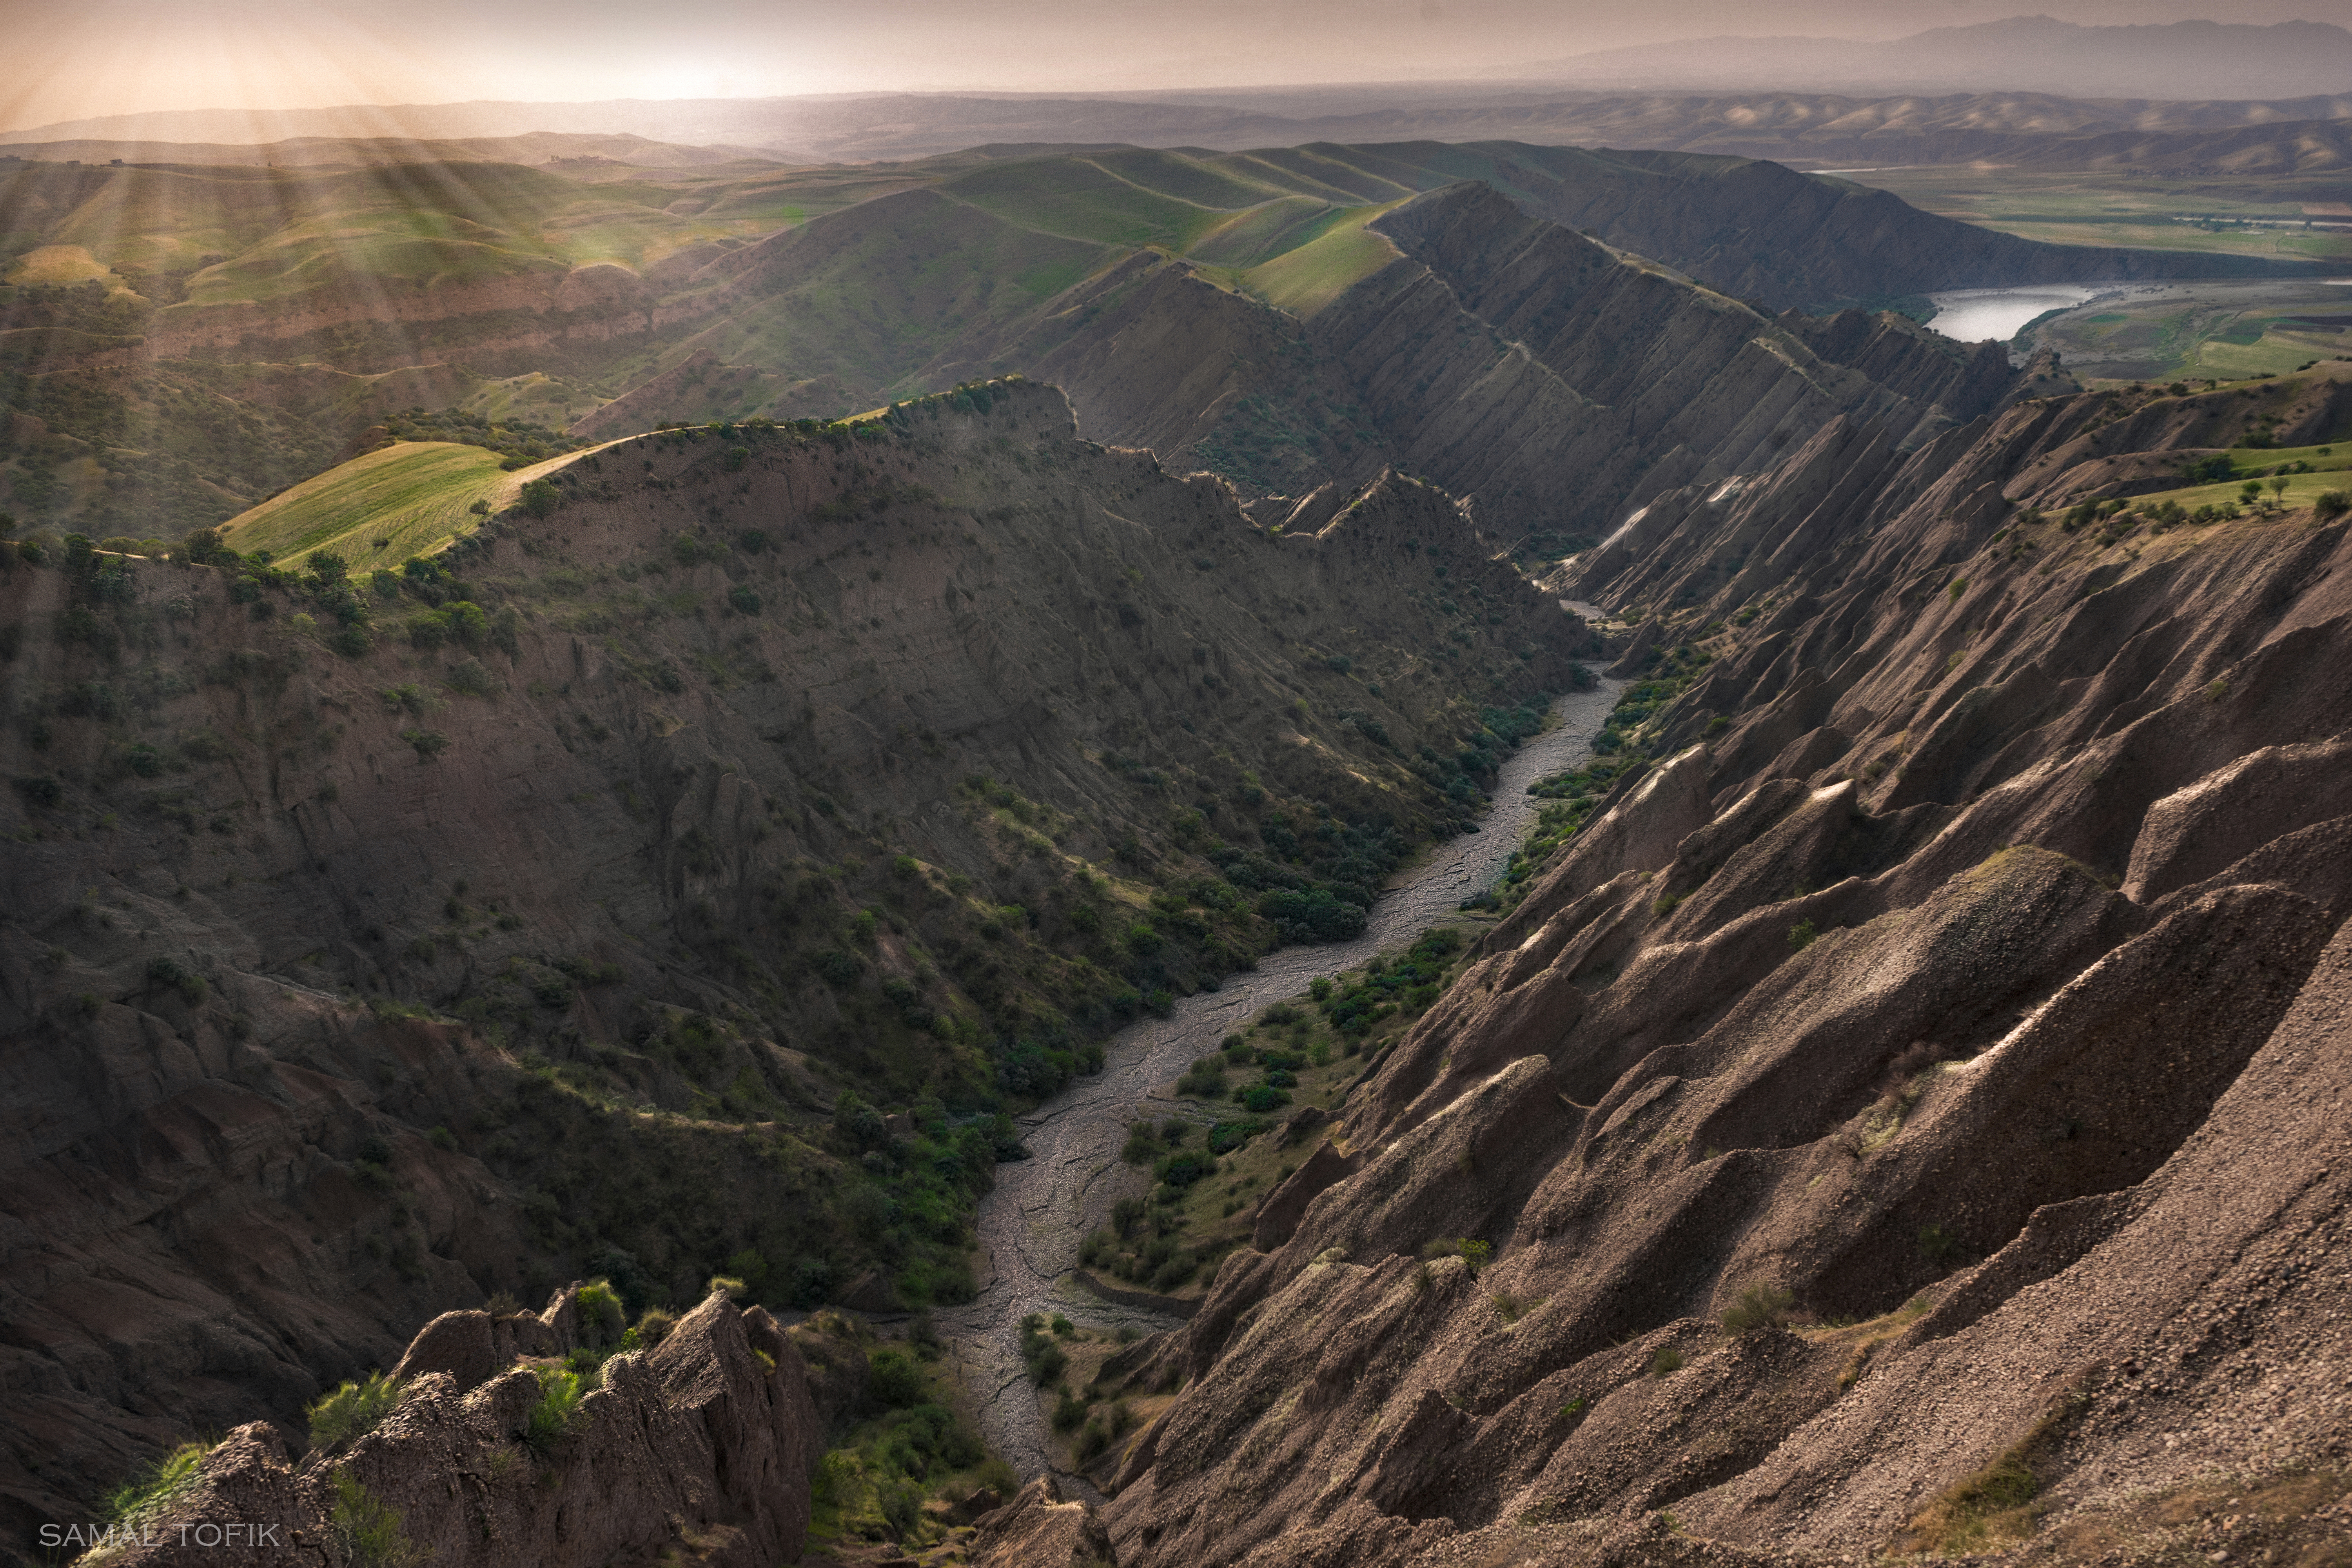
natural, mountainous landforms, mountain, highland, badlands, natural landscape, escarpment, canyon, geology, sky, hill, valley, ridge, terrain, fault, formation, landscape, geological phenomenon, aerial photography, cliff, plateau, rock, hill station, fell, mountain pass, outcrop, national park, mountain range, ravine, slope, erosion, bird's eye view, road, sill, intrusion